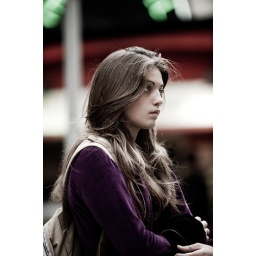
girl watching a band in temple bar